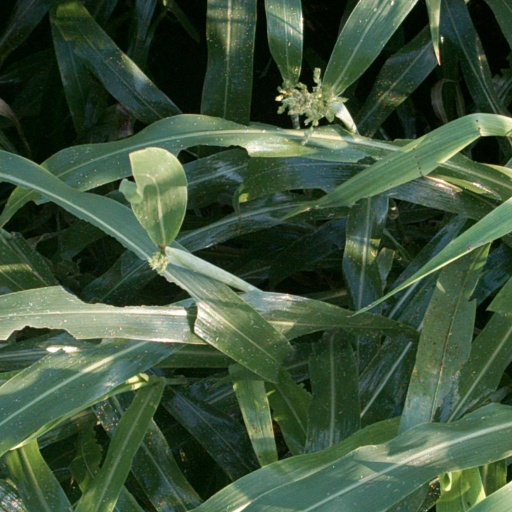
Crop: sorghum